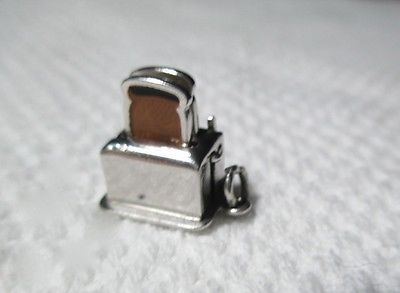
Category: toaster